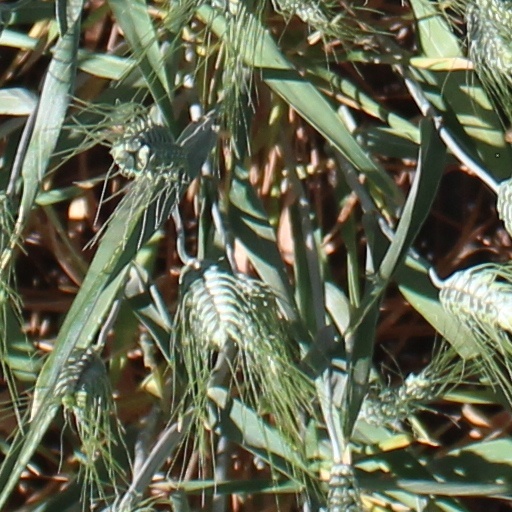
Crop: wheat